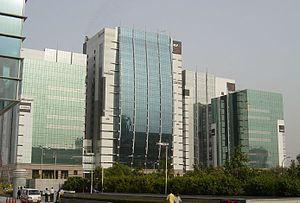
Gurugram est une ville de l'État indien de l'Haryana.